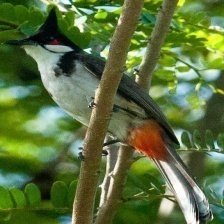
Species: RED WISKERED BULBUL
Scientific name: PYCNONOTUS JOCOSUS